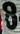
Number: 8